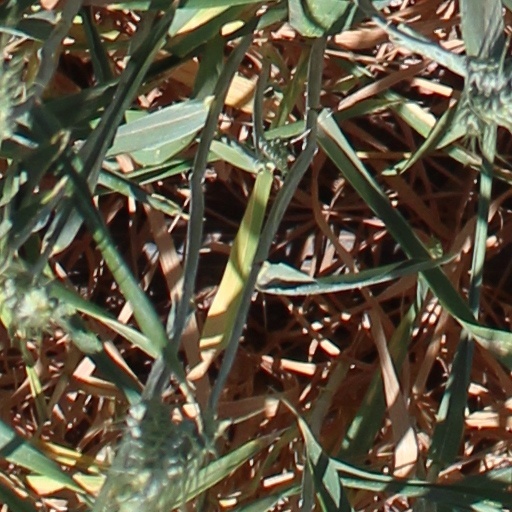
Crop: wheat